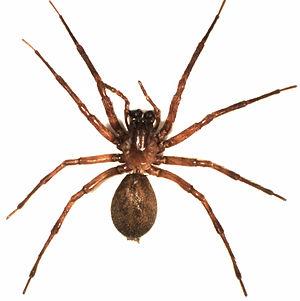
Huara grossa est une espèce d'araignées aranéomorphes de la famille des Desidae.
Huara est un genre d'araignées aranéomorphes de la famille des Desidae.